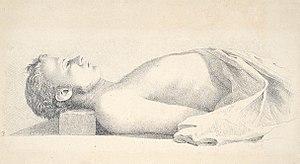
"Jack Donahue était un ""bushranger"", un bandit de grands chemins australien. Il y a eu de nombreuses ballades écrites sur lui, dont Bold Jack Donahue.